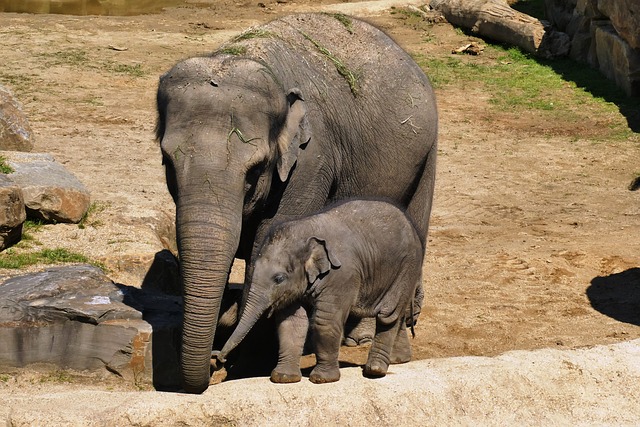
Label: elefante